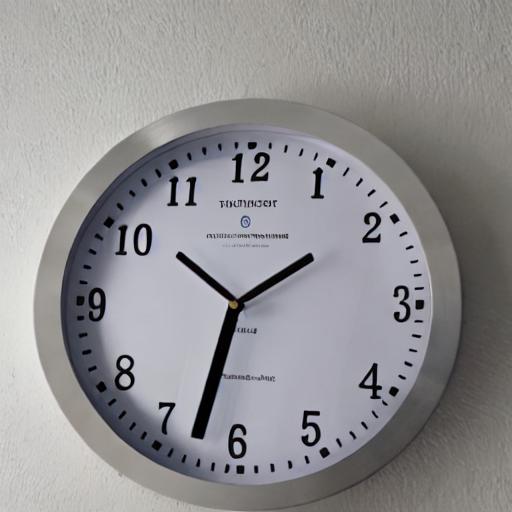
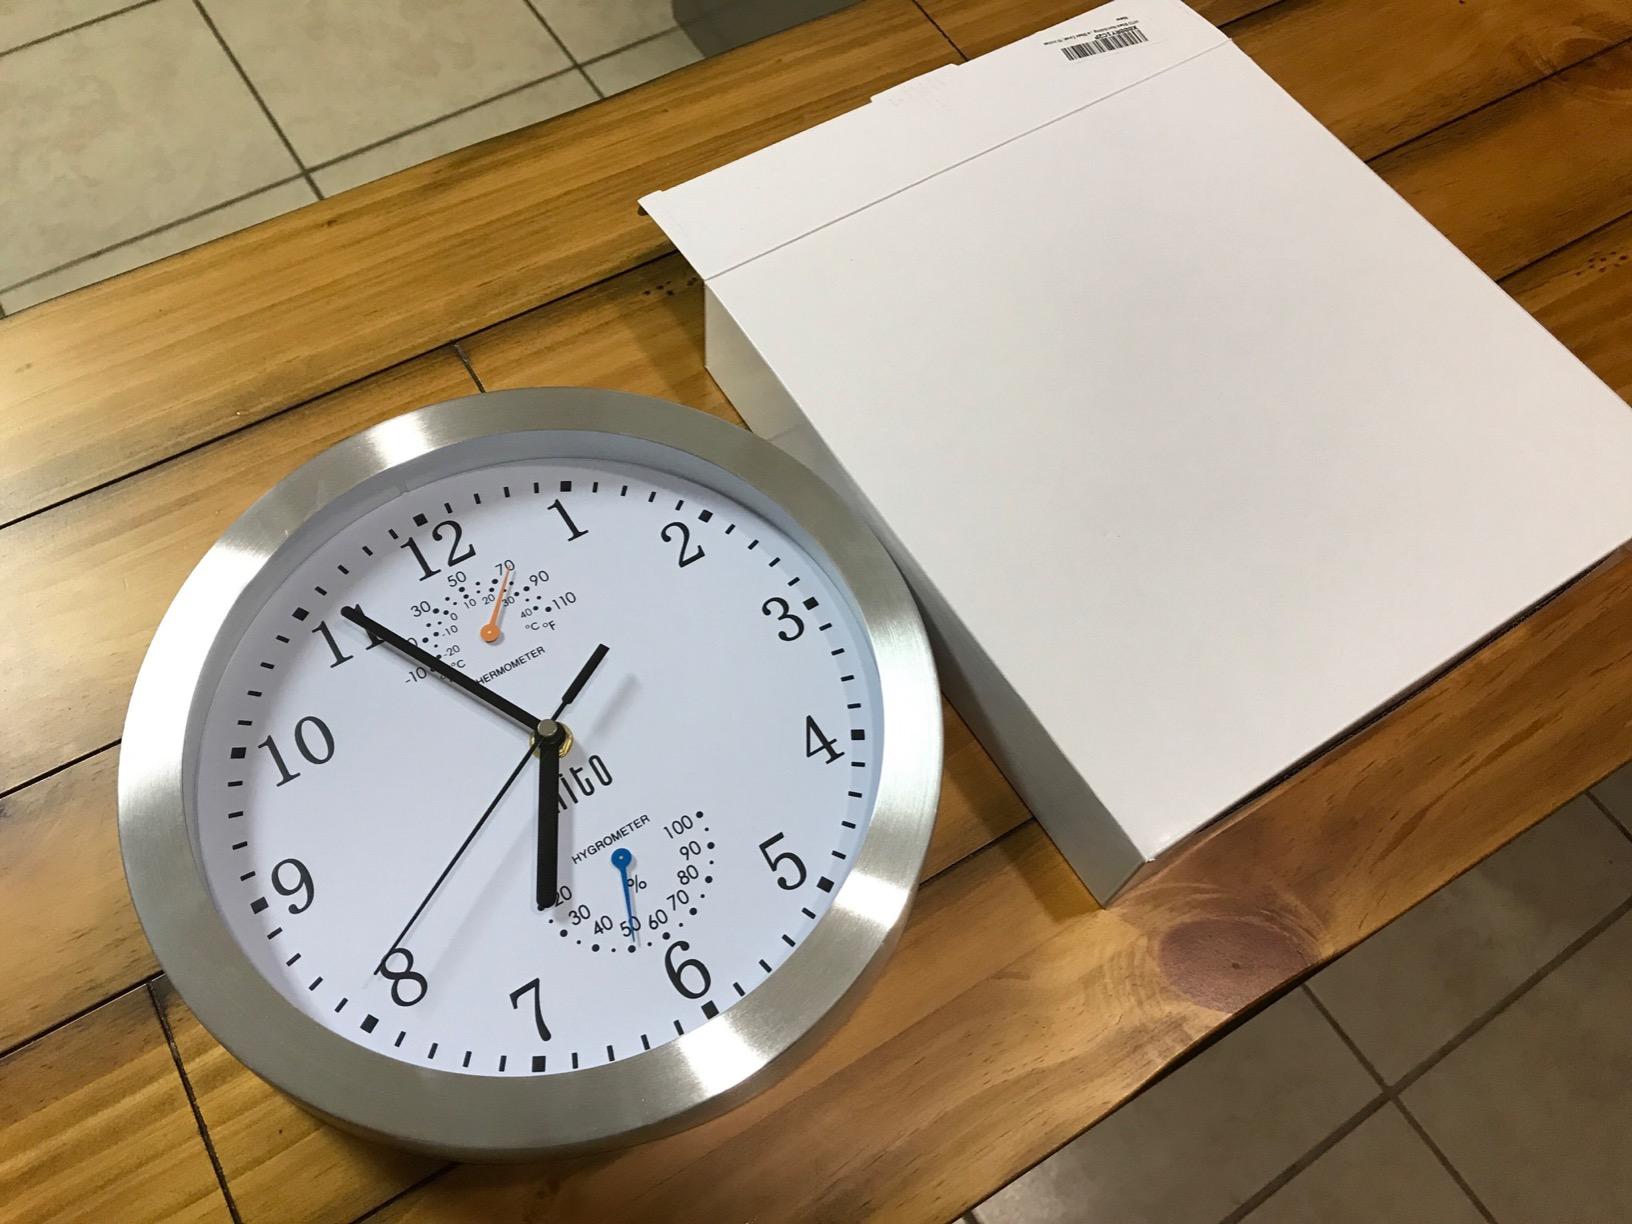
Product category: clock
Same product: no